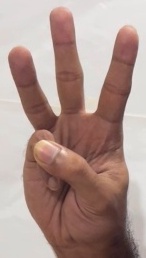
ASL sign: W